Death and state funeral of Jack Layton

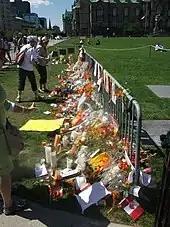
Memorial on Parliament Hill in Ottawa

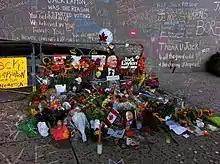
The impromptu memorial set up at Toronto City Hall for Layton

Upon hearing the news, NDP deputy leader Libby Davies said, "He was a great Canadian. He gave his life to this country. His commitment to social justice and equality and a better Canada in the world and at home. I think that’s how people saw him, they saw the courage that he had. He faced cancer and he kept on working, doing his job, because he felt so strongly about what he believed in." Governor General David Johnston expressed "As leader of Her Majesty's Loyal Opposition, Mr. Layton was held in great esteem by Canadians for his passionate dedication to the public good... His fundamental decency and his love of our country serve as examples to us all, and he will be greatly missed." Prime Minister Stephen Harper said: "On behalf of all Canadians, I salute Jack's contribution to public life, a contribution that will be sorely missed. I know one thing: Jack gave his fight against cancer everything he had. Indeed, Jack never backed down from any fight." He also expressed regret that he and Layton, both musicians (Harper plays piano and Layton played guitar), had never gotten the opportunity to make good on their promise to "jam" together.